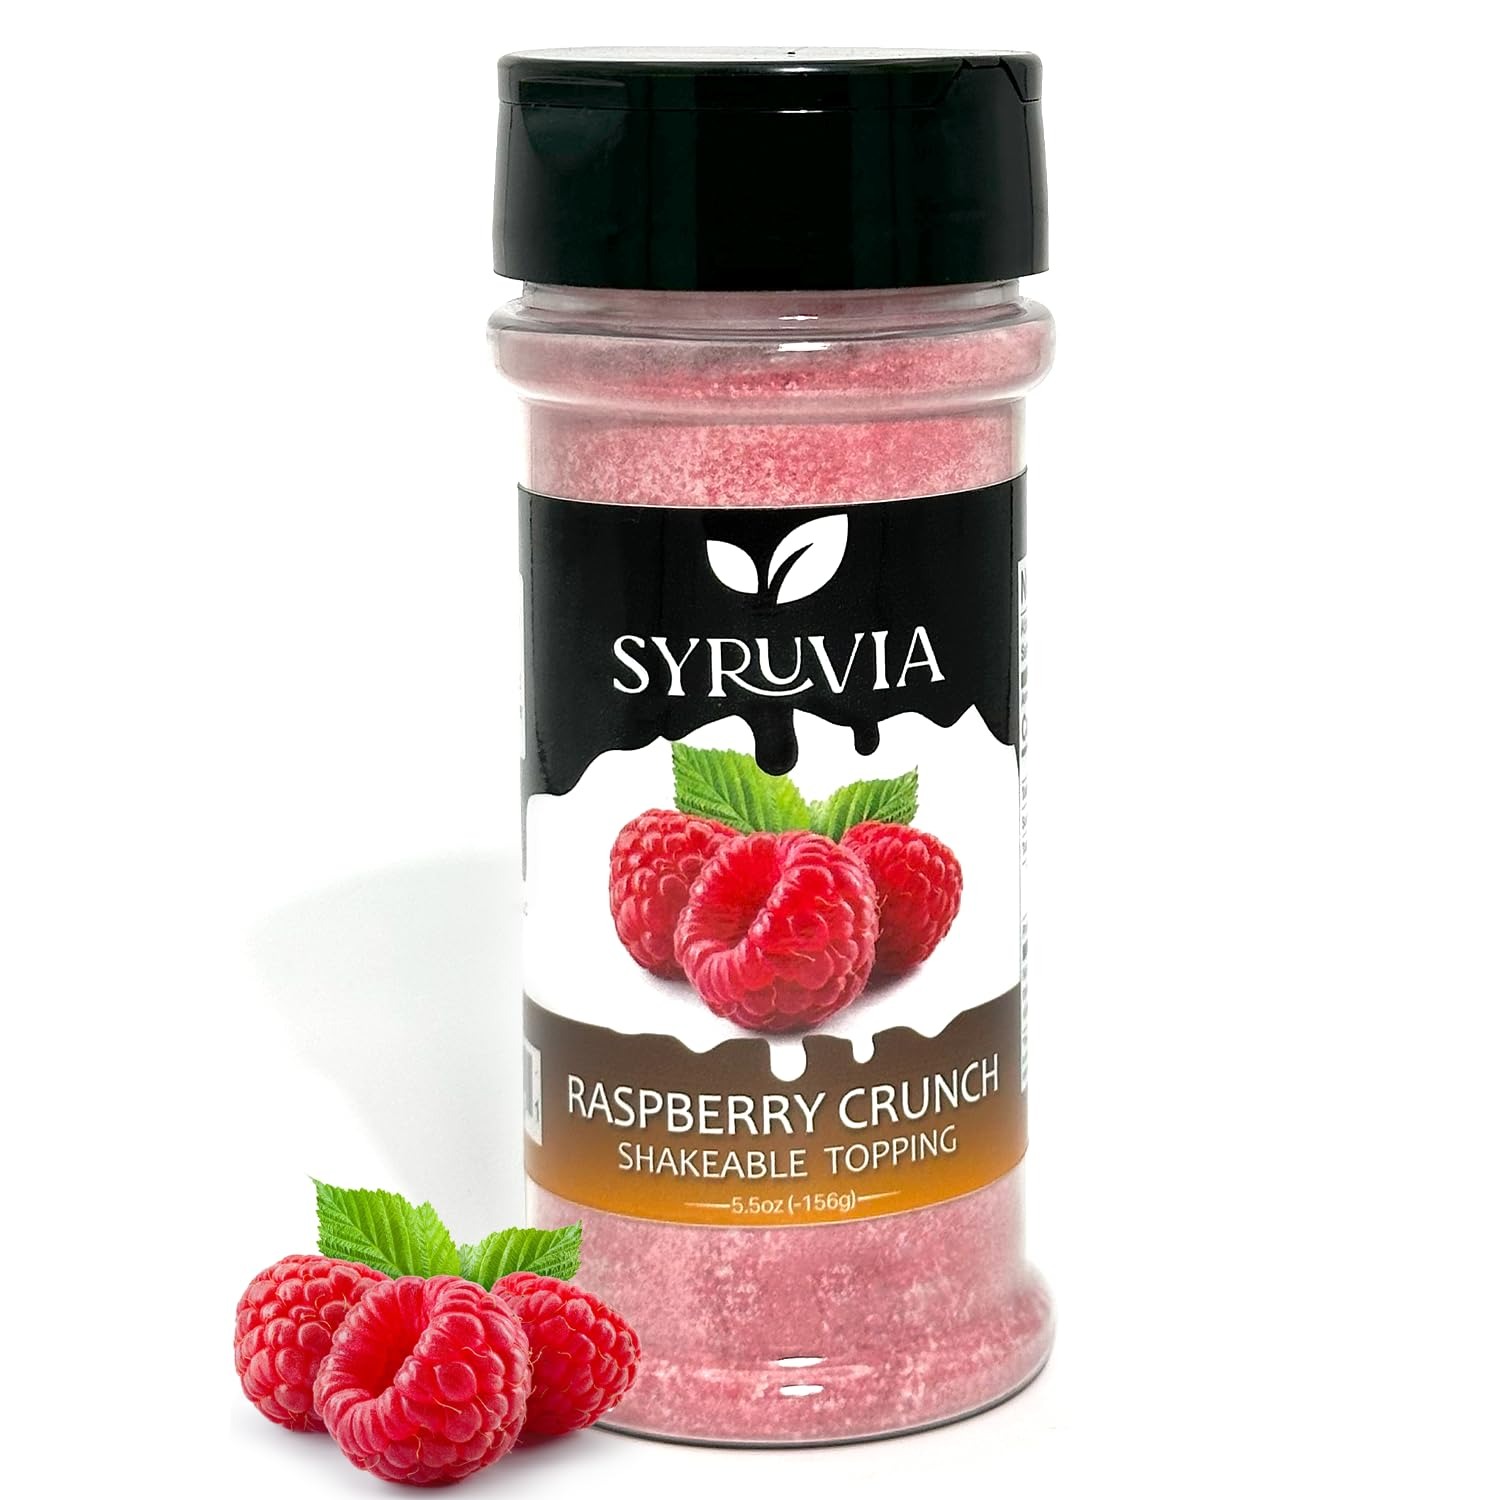
Item Name: Syruvia Raspberry Crunch Shakable Coffee Topping - 5.5 oz Coffee Sprinkles. Great for Oatmeal, Milkshakes, Smoothies, Ice Cream, Dessert Topping, and More.
Bullet Point 1: Delight in Vibrant Sweetness: Add a burst of fruity goodness to your treats with our raspberry crunch shakeable topping, delivering a perfect balance of tangy sweetness and satisfying crunch."
Bullet Point 2: Barista Experience at Home: With our topping, unleash your inner barista and craft gourmet beverages with ease, adding a professional touch to your homemade creations
Bullet Point 3: Versatile Bliss: Transform any dish into a culinary masterpiece with our raspberry crunch shakeable topping. Whether sprinkled over desserts, breakfast bowls, or savory dishes, its sweet-tart flavor profile adds a burst of vibrant freshness to every bite.
Bullet Point 4: Endless Creativity: With our range of shakeable toppings, the possibilities are limitless. Whether you're crafting sweet treats, savory dishes, or beverages, our versatile toppings empower you to explore your culinary creativity and elevate every dish to new heights of flavor.
Bullet Point 5: Homegrown Excellence: Proudly made in the USA, our topping reflects our commitment to quality, ensuring each batch meets rigorous standards for freshness and flavor.
Product Description: Syruvia Raspberry Crunch Shakable Coffee Topping- 5.5 oz Coffee Sprinkles Great for Oatmeal, Milkshakes, Smooties, Ice Cream, Dessert Topping And More.
Value: 1.0
Unit: Count

Price: 10